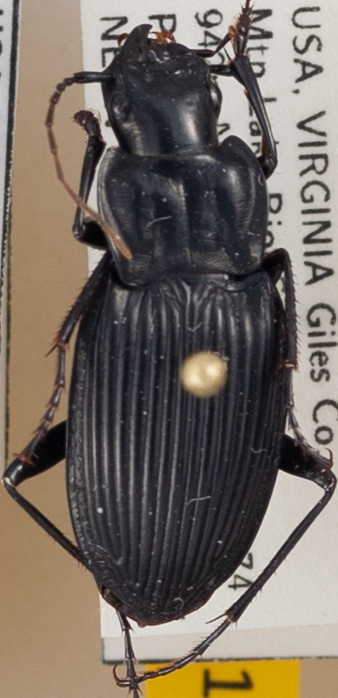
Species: Dicaelus teter
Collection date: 2021-05-18
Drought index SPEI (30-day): -1.082
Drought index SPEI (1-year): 1.06
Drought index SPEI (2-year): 1.45